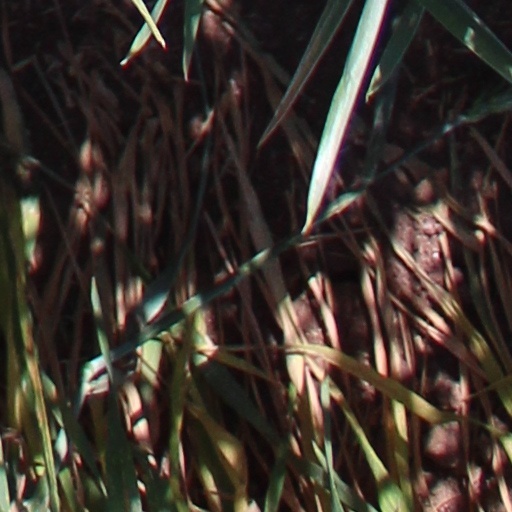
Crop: wheat